Prospect Hill (New South Wales)

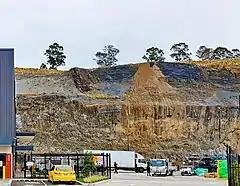

Rain that falls on the southern slopes of Prospect Hill flows into Prospect Creek and then via the Georges River into Botany Bay. The northern slopes drain into Girraween Creek and eventually into the Parramatta River and Port Jackson (Sydney Harbour). Close by to the west is Prospect Reservoir and beyond it, Eastern Creek flows north-west into the Nepean-Hawkesbury River, the mighty river that encircles Sydney forming the boundary of the Cumberland Plain and eventually flowing into the sea at Broken Bay.